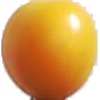
Label: Cherry Wax Yellow 1